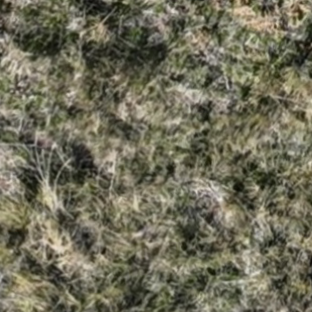
Month: october